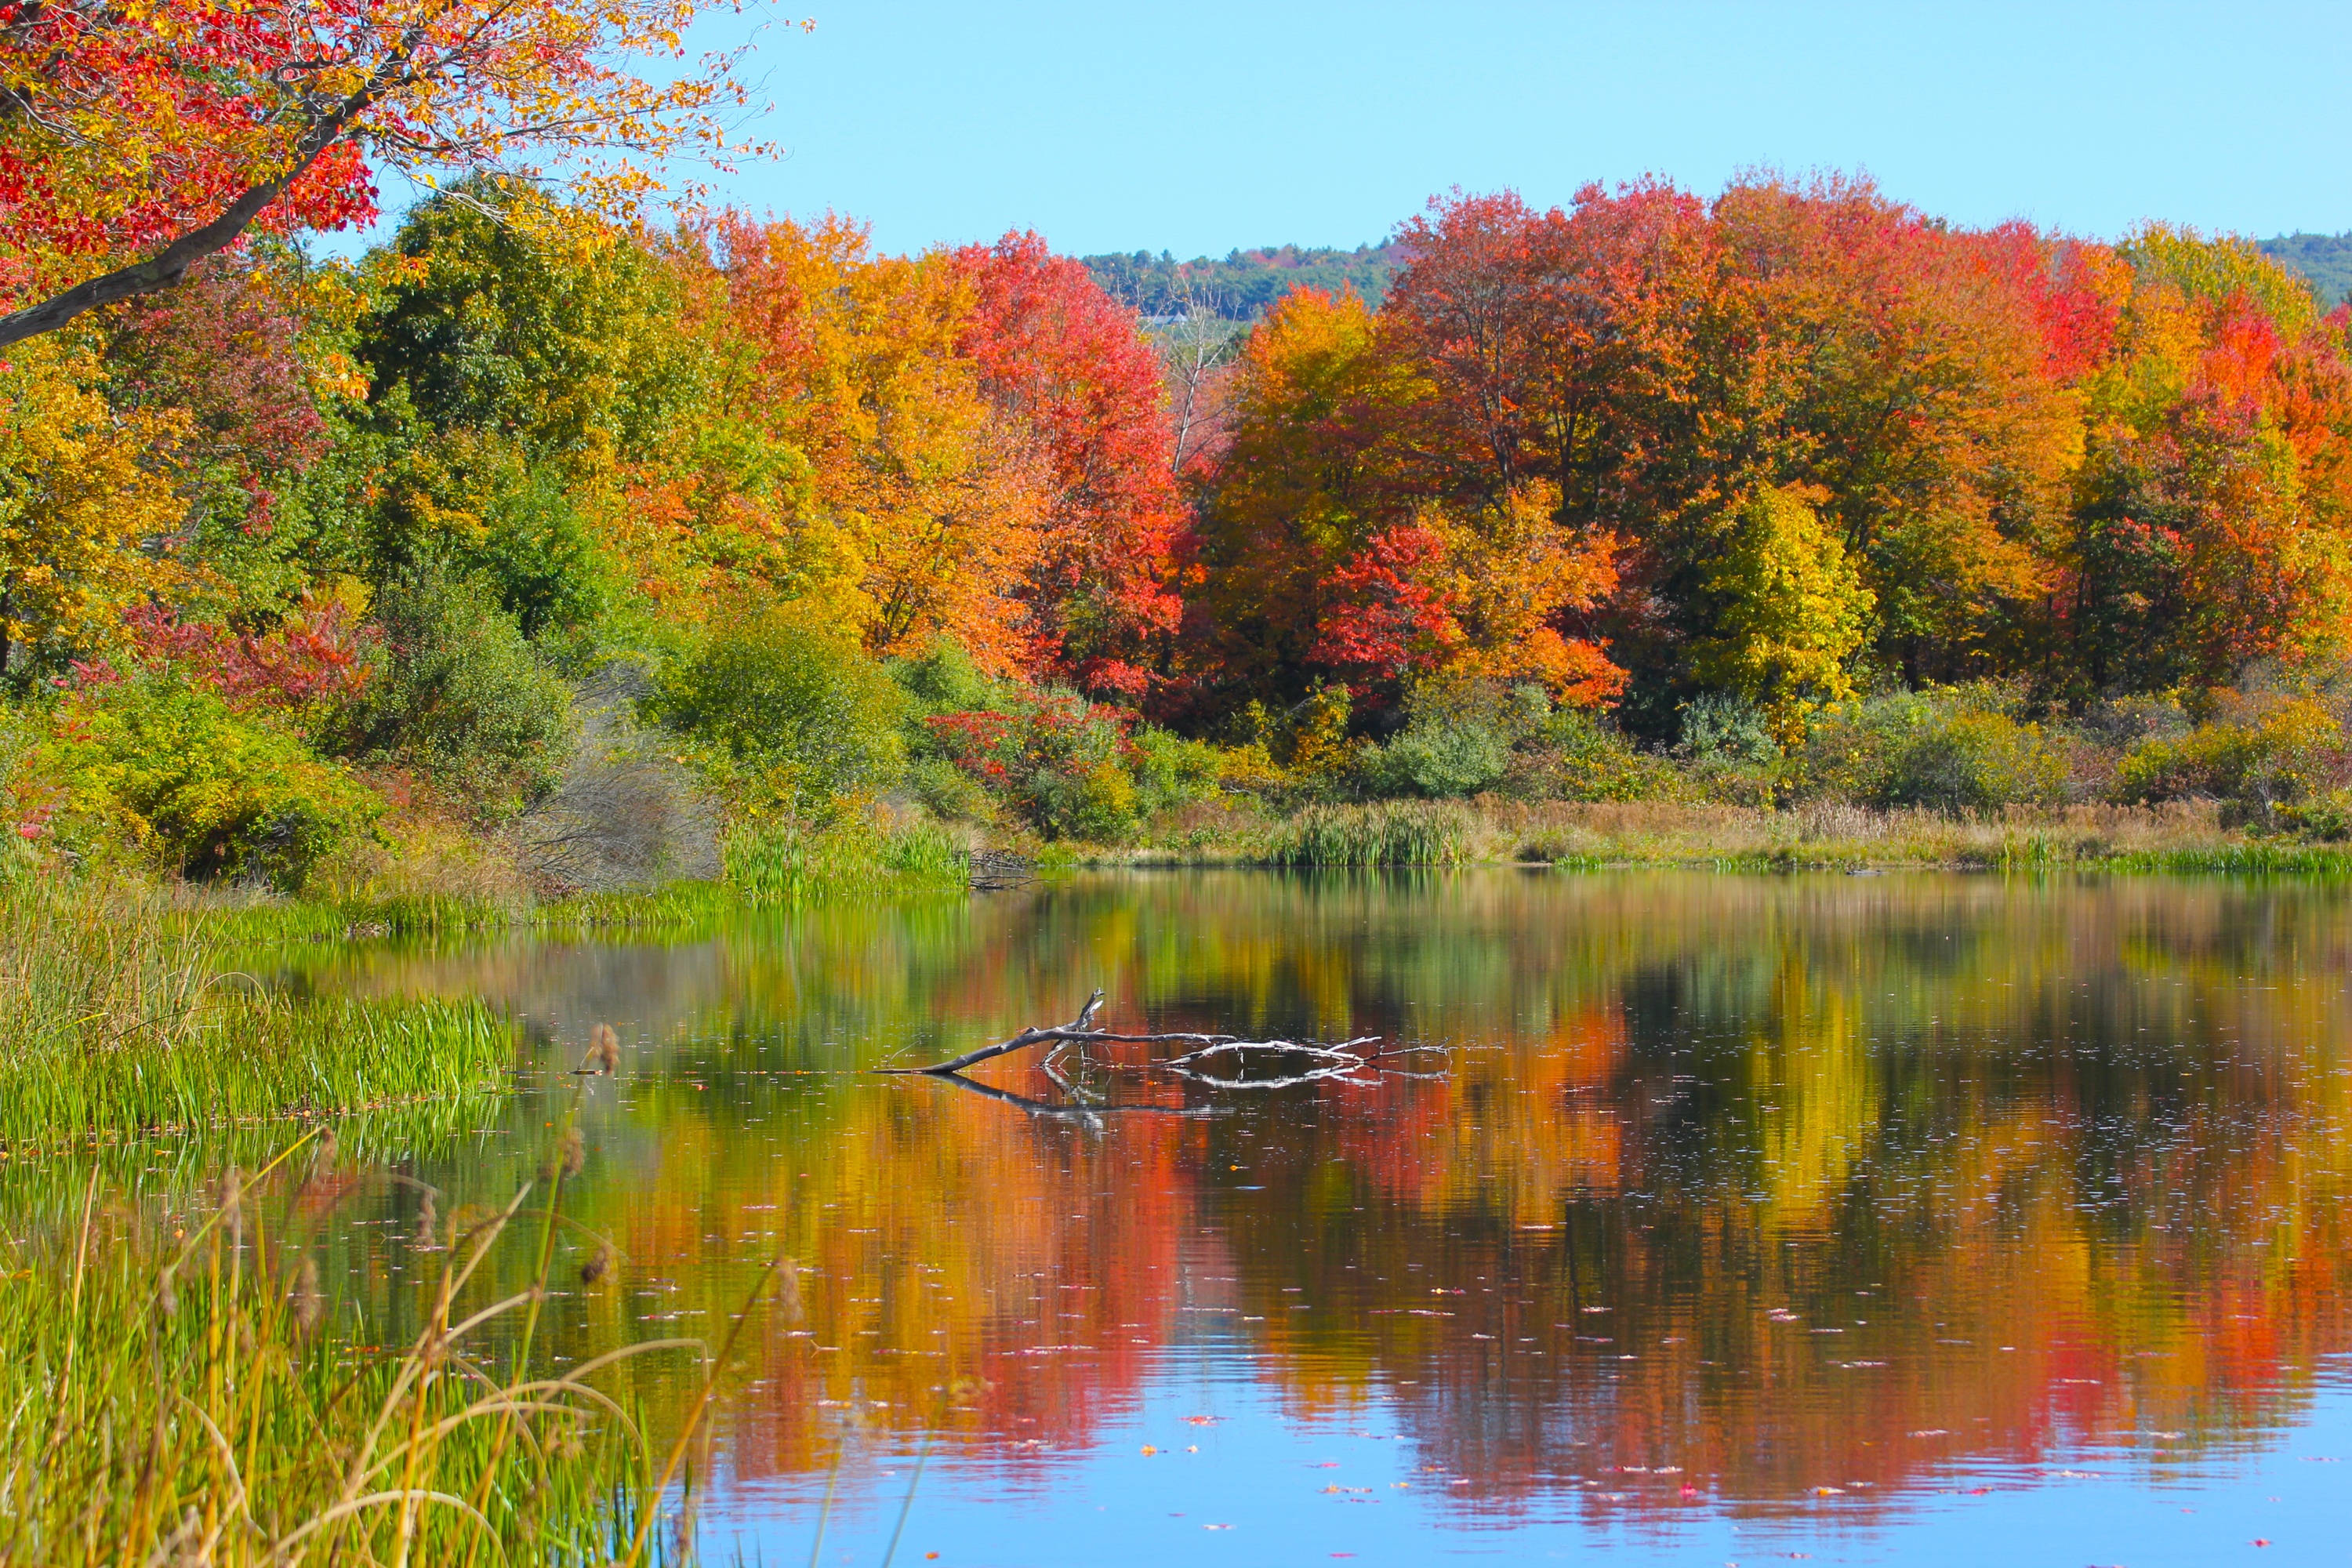
tree, nature, meadow, leaf, fall, flower, lake, pond, orange, reflection, autumn, blue, yellow, season, habitat, ecosystem, fall leaves, natural environment